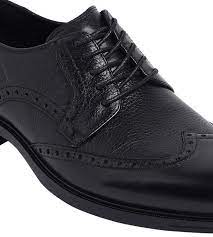
Label: Brogue